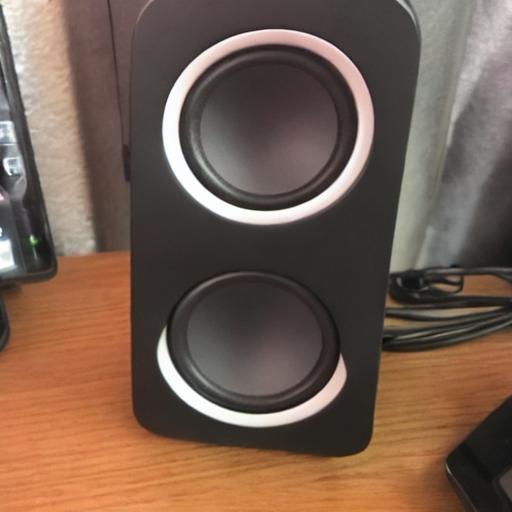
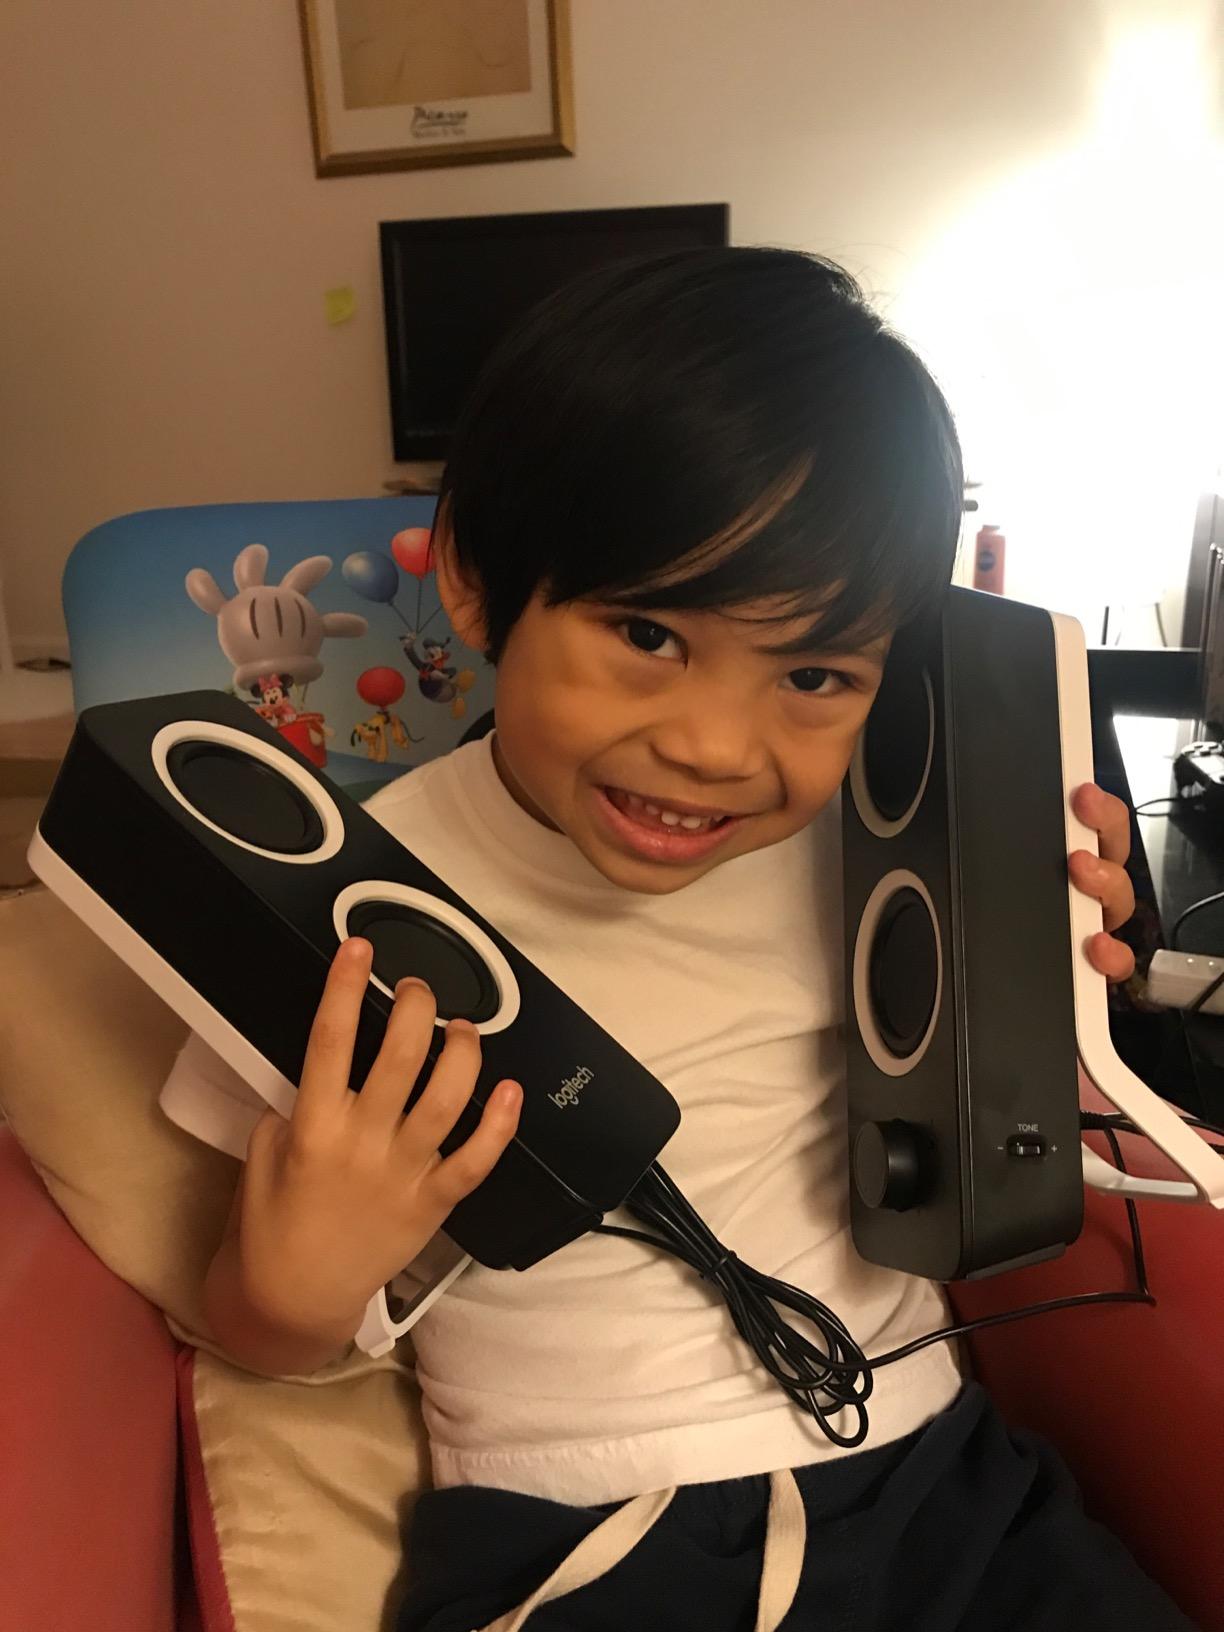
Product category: speaker
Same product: no